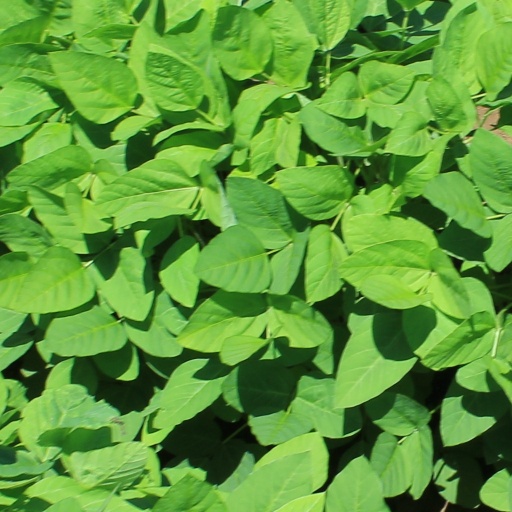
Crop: soybean